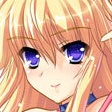
Portrait style: Anime Portrait